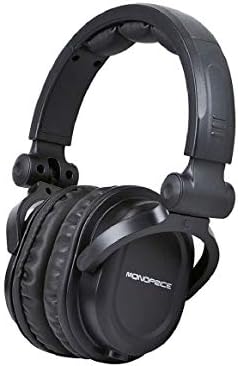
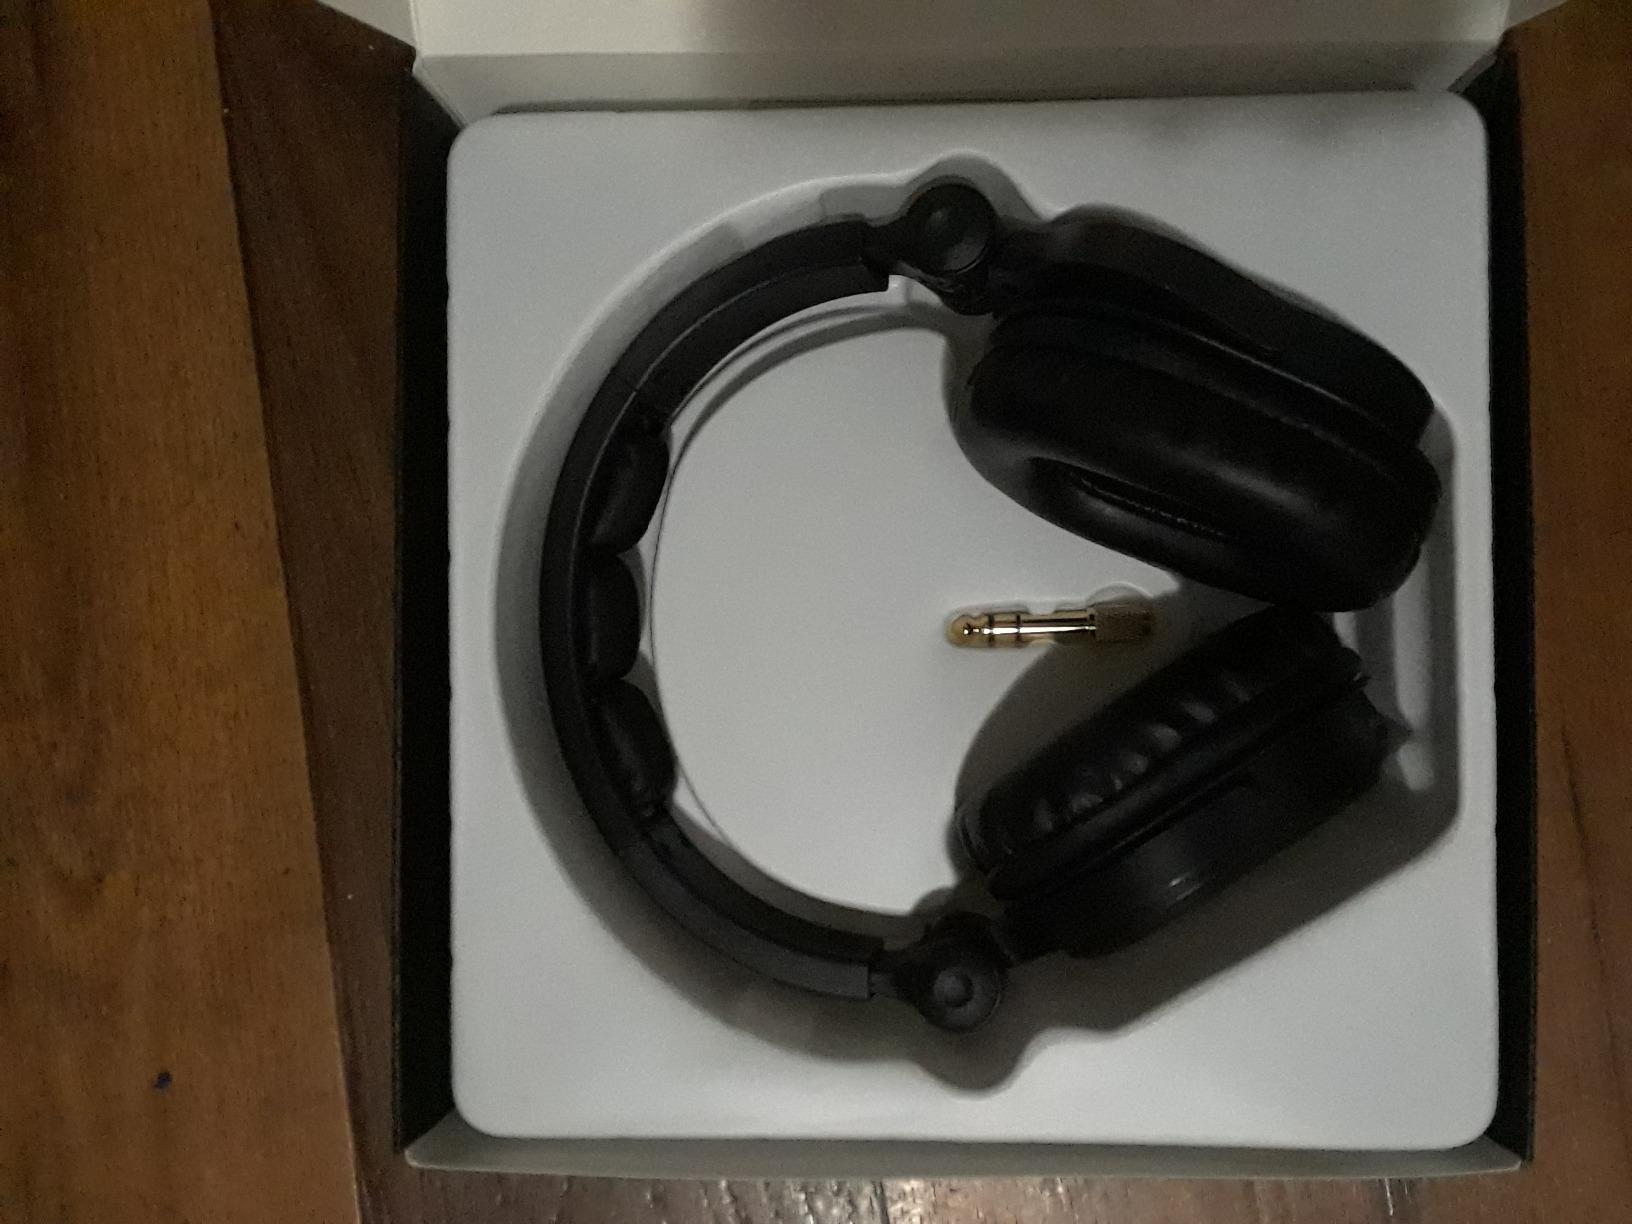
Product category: headphones
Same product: yes